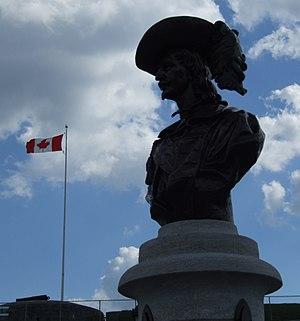
Buste représentant Pierre Dugua de Mons, Québec, Québec, Canada